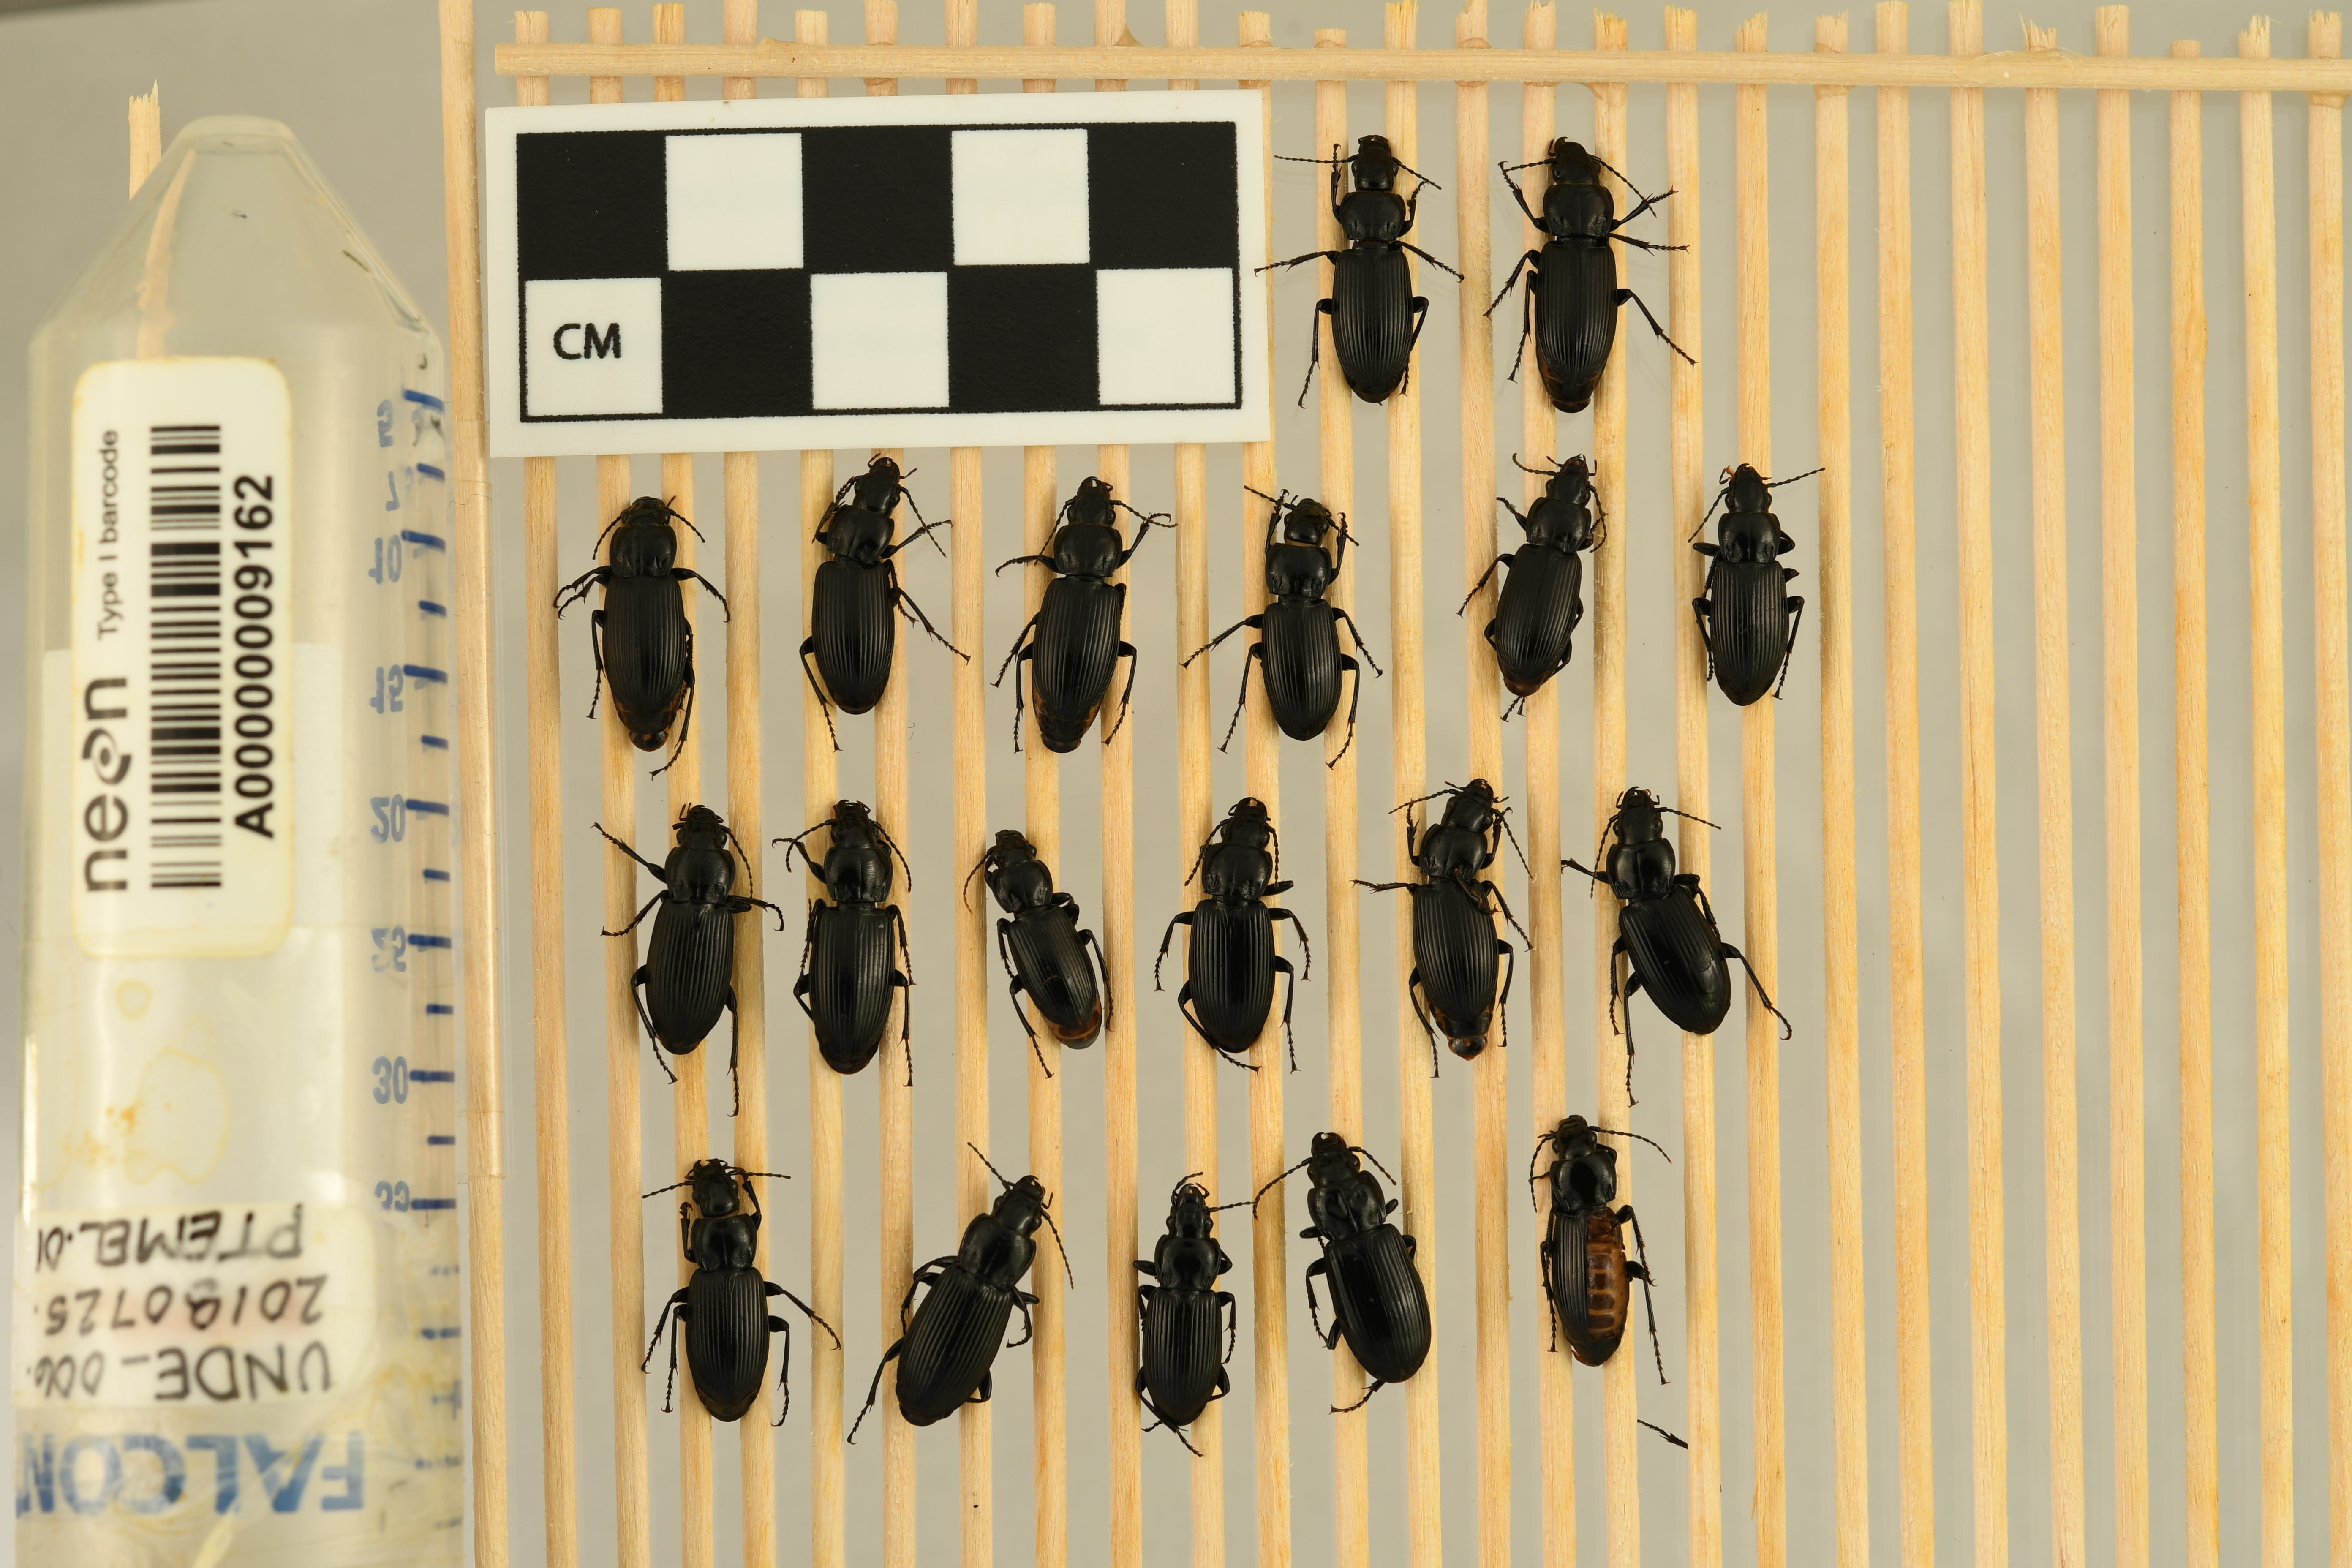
Pterostichus melanarius — UNDERC Site, plot UNDE_006. Beetle 1, ElytraLength: 0.9912 cm (lying flat: Yes)

Pterostichus melanarius — UNDERC Site, plot UNDE_006. Beetle 1, ElytraWidth: 0.5576 cm (lying flat: Yes)

Pterostichus melanarius — UNDERC Site, plot UNDE_006. Beetle 2, ElytraWidth: 0.5586 cm (lying flat: Yes)

Pterostichus melanarius — UNDERC Site, plot UNDE_006. Beetle 2, ElytraLength: 1.027 cm (lying flat: Yes)

Pterostichus melanarius — UNDERC Site, plot UNDE_006. Beetle 3, ElytraLength: 1.018 cm (lying flat: Yes)

Pterostichus melanarius — UNDERC Site, plot UNDE_006. Beetle 3, ElytraWidth: 0.5487 cm (lying flat: Yes)

Pterostichus melanarius — UNDERC Site, plot UNDE_006. Beetle 4, ElytraLength: 0.9912 cm (lying flat: Yes)

Pterostichus melanarius — UNDERC Site, plot UNDE_006. Beetle 4, ElytraWidth: 0.5487 cm (lying flat: Yes)

Pterostichus melanarius — UNDERC Site, plot UNDE_006. Beetle 5, ElytraLength: 1.0 cm (lying flat: Yes)

Pterostichus melanarius — UNDERC Site, plot UNDE_006. Beetle 5, ElytraWidth: 0.5557 cm (lying flat: Yes)

Pterostichus melanarius — UNDERC Site, plot UNDE_006. Beetle 6, ElytraLength: 0.9414 cm (lying flat: Yes)

Pterostichus melanarius — UNDERC Site, plot UNDE_006. Beetle 6, ElytraWidth: 0.5336 cm (lying flat: Yes)

Pterostichus melanarius — UNDERC Site, plot UNDE_006. Beetle 7, ElytraLength: 0.9407 cm (lying flat: Yes)

Pterostichus melanarius — UNDERC Site, plot UNDE_006. Beetle 7, ElytraWidth: 0.5108 cm (lying flat: Yes)

Pterostichus melanarius — UNDERC Site, plot UNDE_006. Beetle 8, ElytraLength: 0.9824 cm (lying flat: Yes)

Pterostichus melanarius — UNDERC Site, plot UNDE_006. Beetle 8, ElytraWidth: 0.5399 cm (lying flat: Yes)

Pterostichus melanarius — UNDERC Site, plot UNDE_006. Beetle 9, ElytraLength: 1.008 cm (lying flat: Yes)

Pterostichus melanarius — UNDERC Site, plot UNDE_006. Beetle 9, ElytraWidth: 0.5632 cm (lying flat: Yes)

Pterostichus melanarius — UNDERC Site, plot UNDE_006. Beetle 10, ElytraLength: 1.073 cm (lying flat: Yes)

Pterostichus melanarius — UNDERC Site, plot UNDE_006. Beetle 10, ElytraWidth: 0.5865 cm (lying flat: Yes)

Pterostichus melanarius — UNDERC Site, plot UNDE_006. Beetle 11, ElytraLength: 0.8843 cm (lying flat: Yes)

Pterostichus melanarius — UNDERC Site, plot UNDE_006. Beetle 11, ElytraWidth: 0.4718 cm (lying flat: Yes)

Pterostichus melanarius — UNDERC Site, plot UNDE_006. Beetle 12, ElytraLength: 1.044 cm (lying flat: Yes)

Pterostichus melanarius — UNDERC Site, plot UNDE_006. Beetle 12, ElytraWidth: 0.593 cm (lying flat: Yes)

Pterostichus melanarius — UNDERC Site, plot UNDE_006. Beetle 13, ElytraLength: 0.99 cm (lying flat: Yes)

Pterostichus melanarius — UNDERC Site, plot UNDE_006. Beetle 13, ElytraWidth: 0.56 cm (lying flat: Yes)

Pterostichus melanarius — UNDERC Site, plot UNDE_006. Beetle 14, ElytraLength: 1.017 cm (lying flat: Yes)

Pterostichus melanarius — UNDERC Site, plot UNDE_006. Beetle 14, ElytraWidth: 0.5862 cm (lying flat: Yes)

Pterostichus melanarius — UNDERC Site, plot UNDE_006. Beetle 15, ElytraLength: 0.9736 cm (lying flat: Yes)

Pterostichus melanarius — UNDERC Site, plot UNDE_006. Beetle 15, ElytraWidth: 0.5576 cm (lying flat: Yes)

Pterostichus melanarius — UNDERC Site, plot UNDE_006. Beetle 16, ElytraLength: 1.08 cm (lying flat: Yes)

Pterostichus melanarius — UNDERC Site, plot UNDE_006. Beetle 16, ElytraWidth: 0.606 cm (lying flat: Yes)

Pterostichus melanarius — UNDERC Site, plot UNDE_006. Beetle 17, ElytraLength: 0.9484 cm (lying flat: Yes)

Pterostichus melanarius — UNDERC Site, plot UNDE_006. Beetle 17, ElytraWidth: 0.541 cm (lying flat: Yes)

Pterostichus melanarius — UNDERC Site, plot UNDE_006. Beetle 18, ElytraLength: 1.075 cm (lying flat: Yes)

Pterostichus melanarius — UNDERC Site, plot UNDE_006. Beetle 18, ElytraWidth: 0.6049 cm (lying flat: Yes)

Pterostichus melanarius — UNDERC Site, plot UNDE_006. Beetle 19, ElytraLength: 0.9736 cm (lying flat: No)

Pterostichus melanarius — UNDERC Site, plot UNDE_006. Beetle 19, ElytraWidth: 0.5044 cm (lying flat: No)